Among the Free

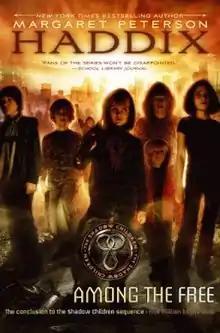
Second edition cover

Among the Free is a 2006 young adult science fiction novel by American writer Margaret Peterson Haddix, about a time in which drastic measures have been taken to quell overpopulation. It is the seventh and final book in the Shadow Children series.